Seattle

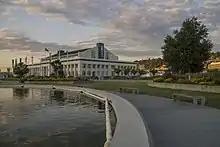
Lake Union Park at the southern end of Lake Union

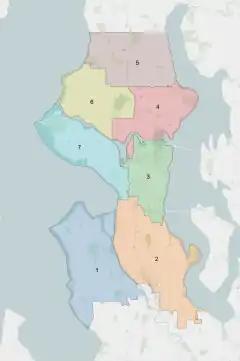
Seattle City Council consists of two at-large positions and seven district seats representing the areas shown from 2016 to 2023.

Seattle has been a regional center for the performing arts for many years. The century-old Seattle Symphony Orchestra has won many awards and performs primarily at Benaroya Hall. The Seattle Opera and Pacific Northwest Ballet, which perform at McCaw Hall (opened in 2003 on the site of the former Seattle Opera House at Seattle Center), are comparably distinguished, with the Opera being particularly known for its performances of the works of Richard Wagner and the PNB School (founded in 1974) ranking as one of the top three ballet training institutions in the United States. The Seattle Youth Symphony Orchestras (SYSO) is the largest symphonic youth organization in the United States. The city also boasts lauded summer and winter chamber music festivals organized by the Seattle Chamber Music Society.